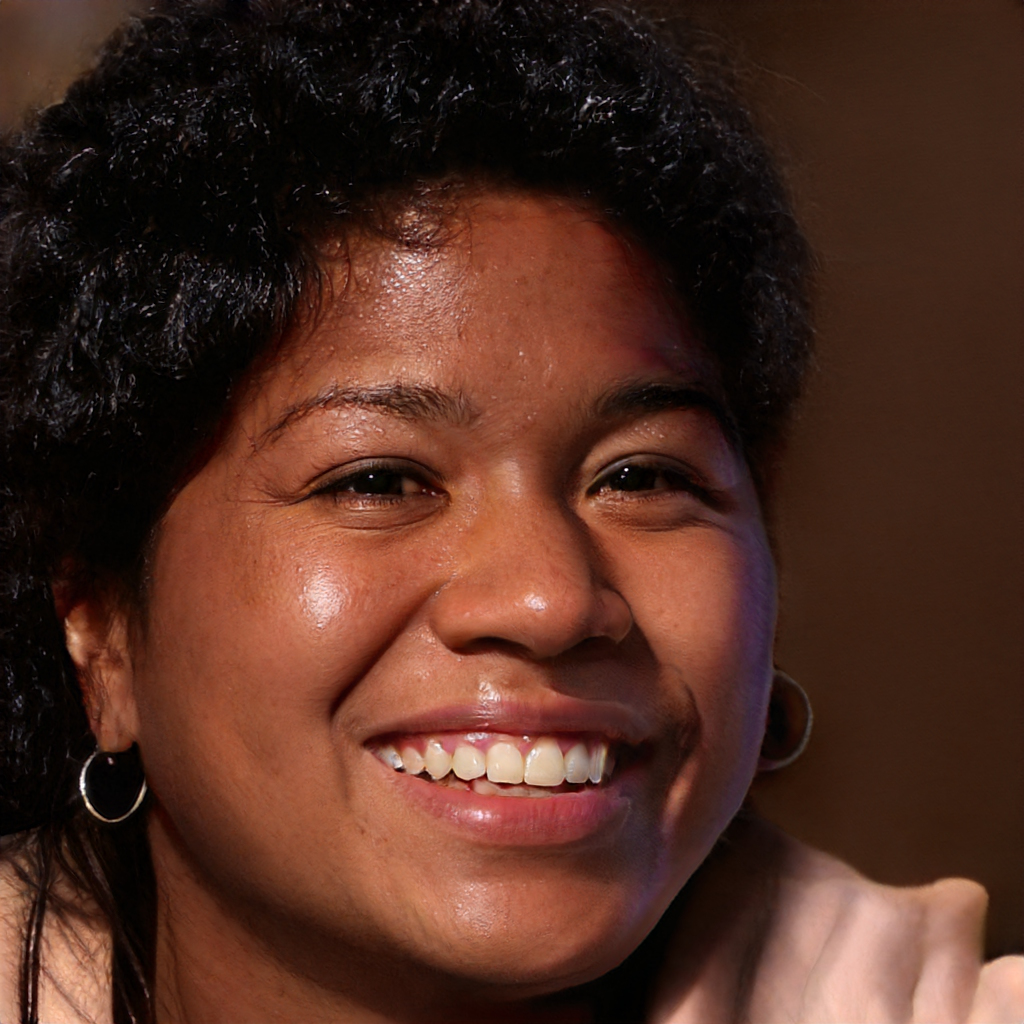
Portrait style: Real Portrait